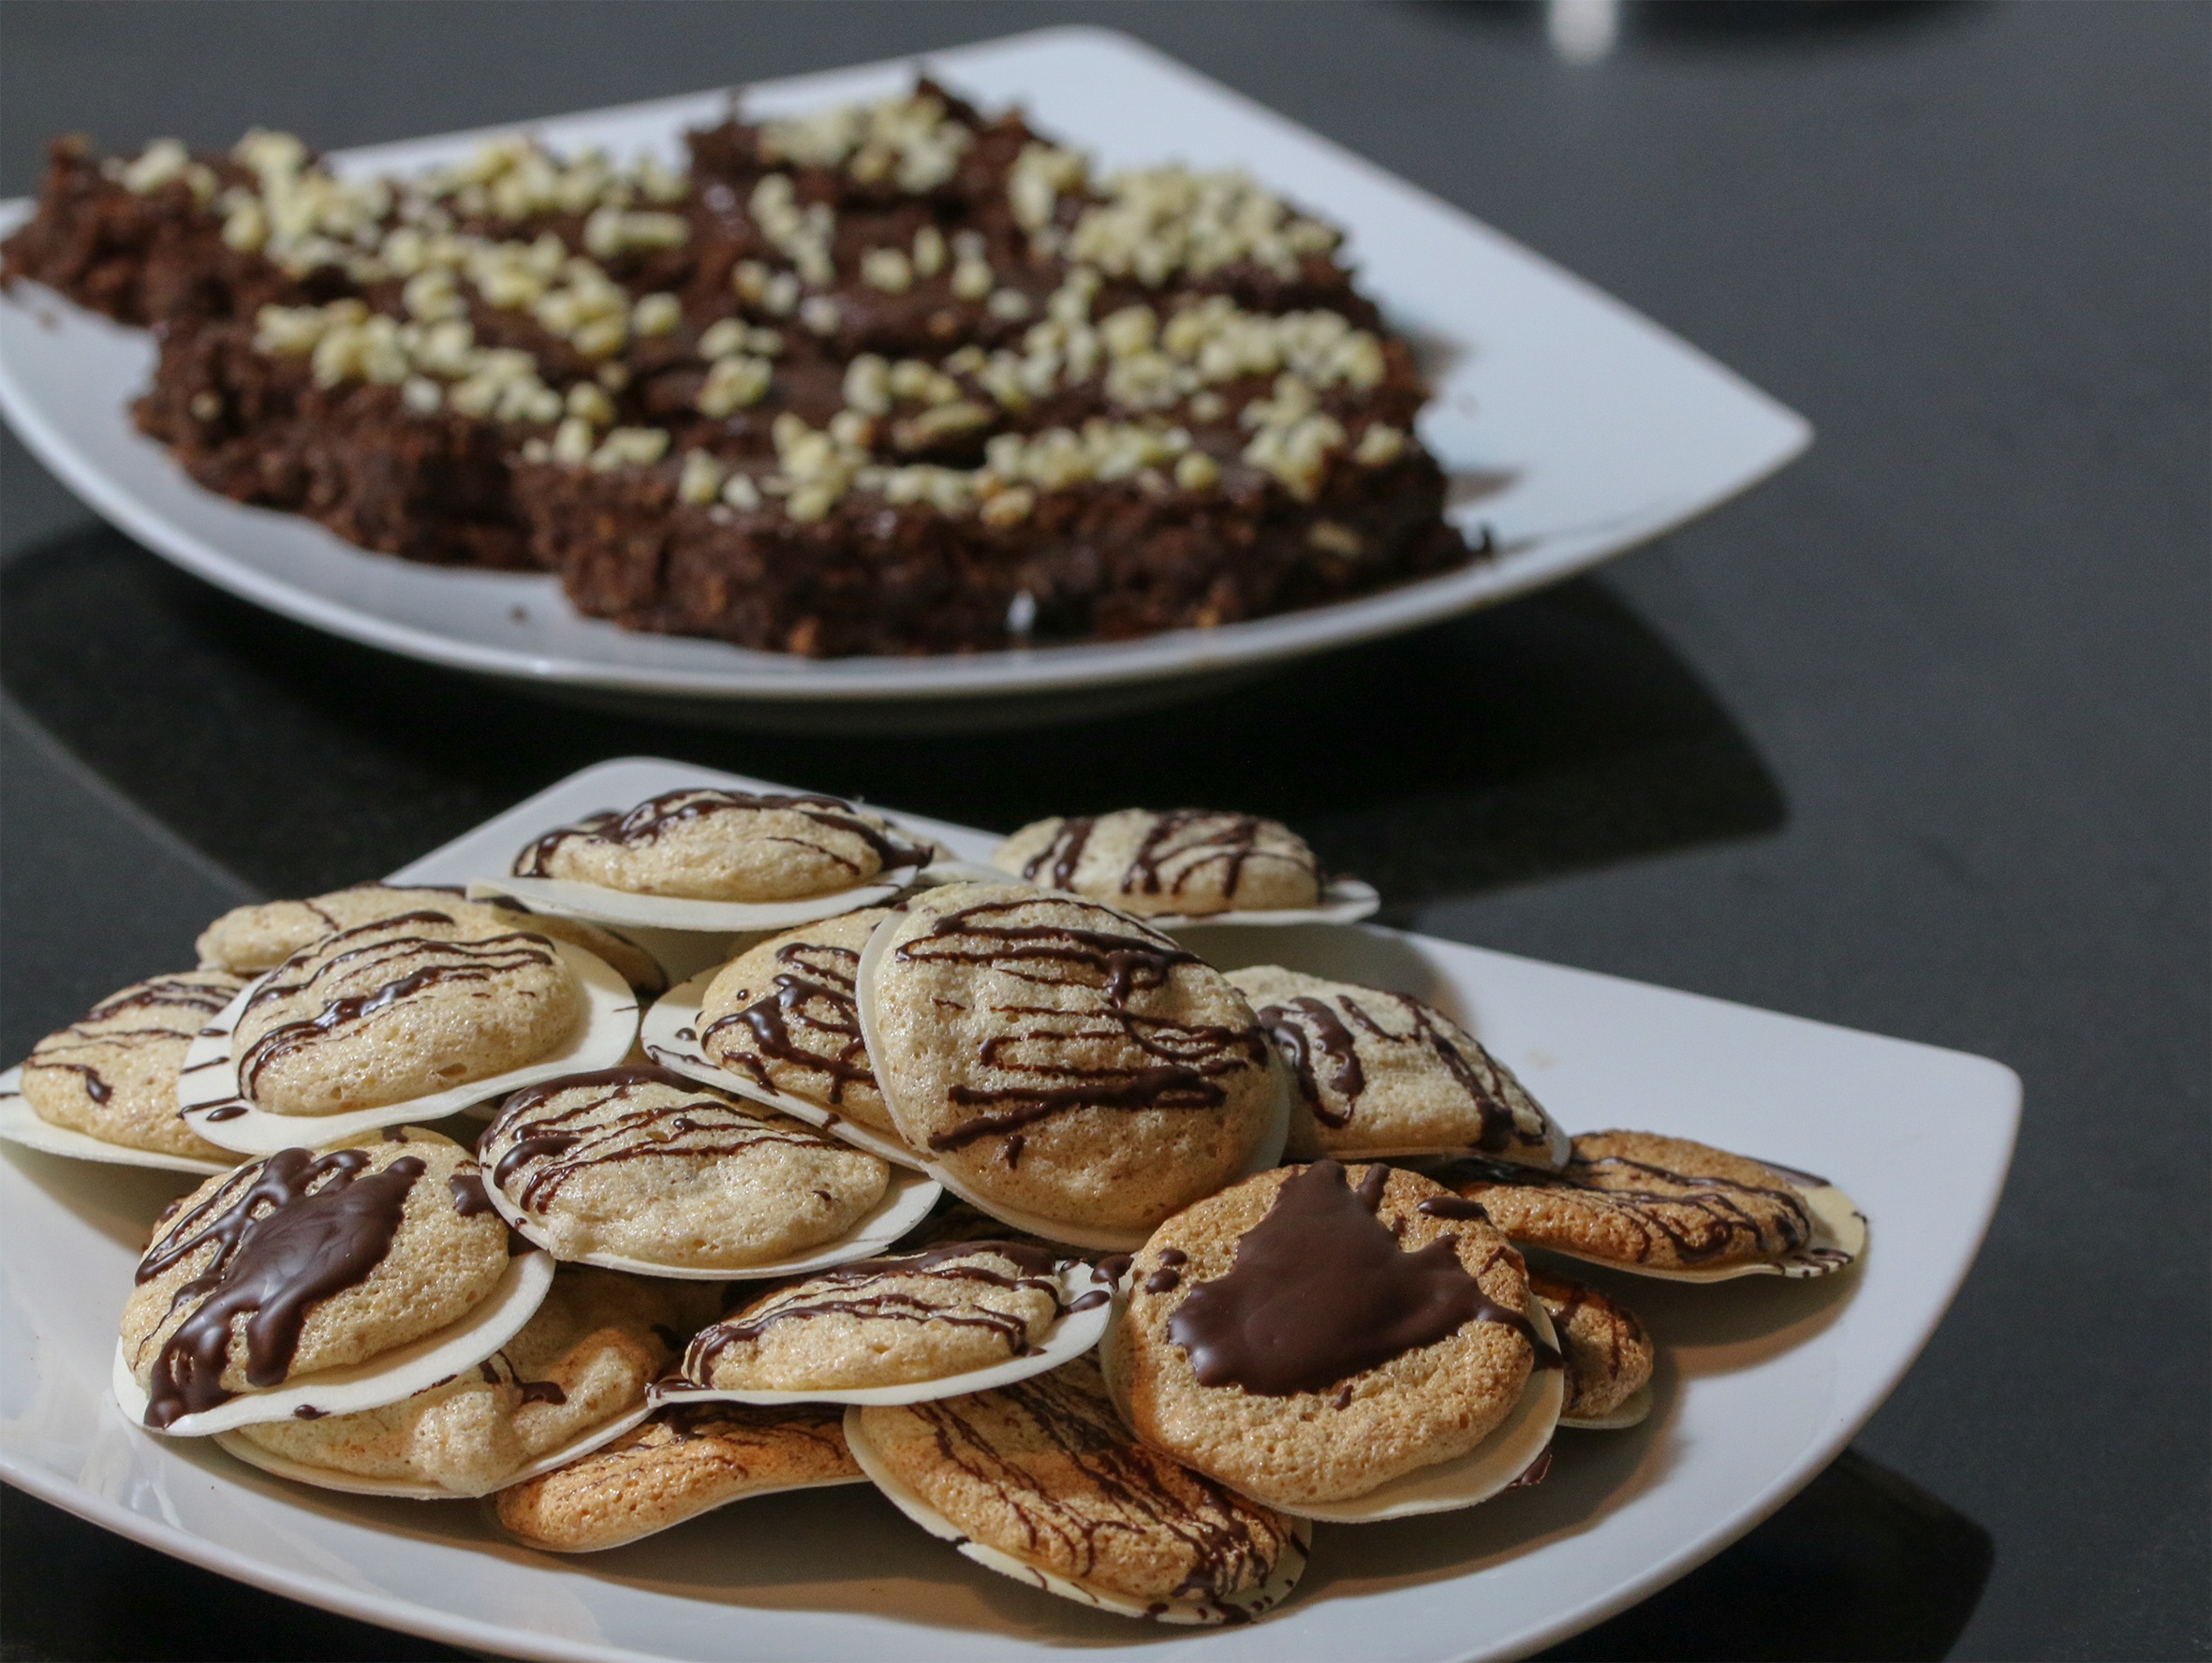
sweet, dish, meal, food, produce, breakfast, baking, christmas, cookie, dessert, cuisine, delicious, advent, bake, christmas cookies, christmas time, pastries, baked goods, christmas baking, snack food